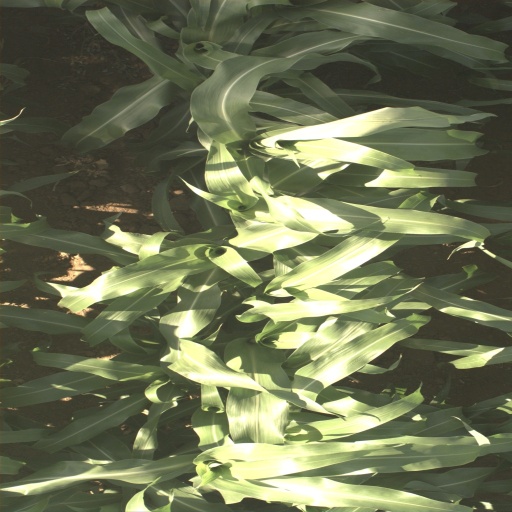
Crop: sorghum